Eustathios Maleinos

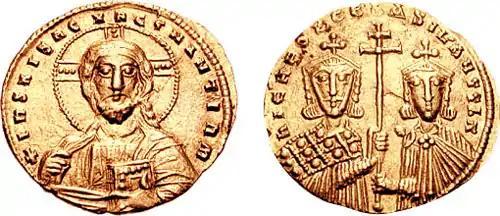
Gold "histamenon" coin depicting Nikephoros II Phokas and his son-in-law and junior co-emperor Basil II.

Basil's assumption of control over the imperial government did not go unchallenged by the military aristocracy, whose members, supported by the army, their large estates, and their extensive network of clients, had dominated it during the previous thirteen years, when Nikephoros Phokas and John Tzimiskes had ruled as nominal protectors of Basil and his younger brother, Constantine VIII. Thus, soon after Tzimiskes's death in January 976, his principal supporter, the Domestic of the East Bardas Skleros, was declared emperor. Maleinos, a Phokas adherent and hence opponent of Tzimiskes's supporters, remained loyal to Basil. Although he failed to prevent the rebel's outbreak from his original base around Melitene across the Anti-Taurus Mountains into Anatolia proper and suffered a heavy defeat at his hands in late summer 976, Maleinos continued to serve as a loyalist general until the revolt's final suppression in 979.